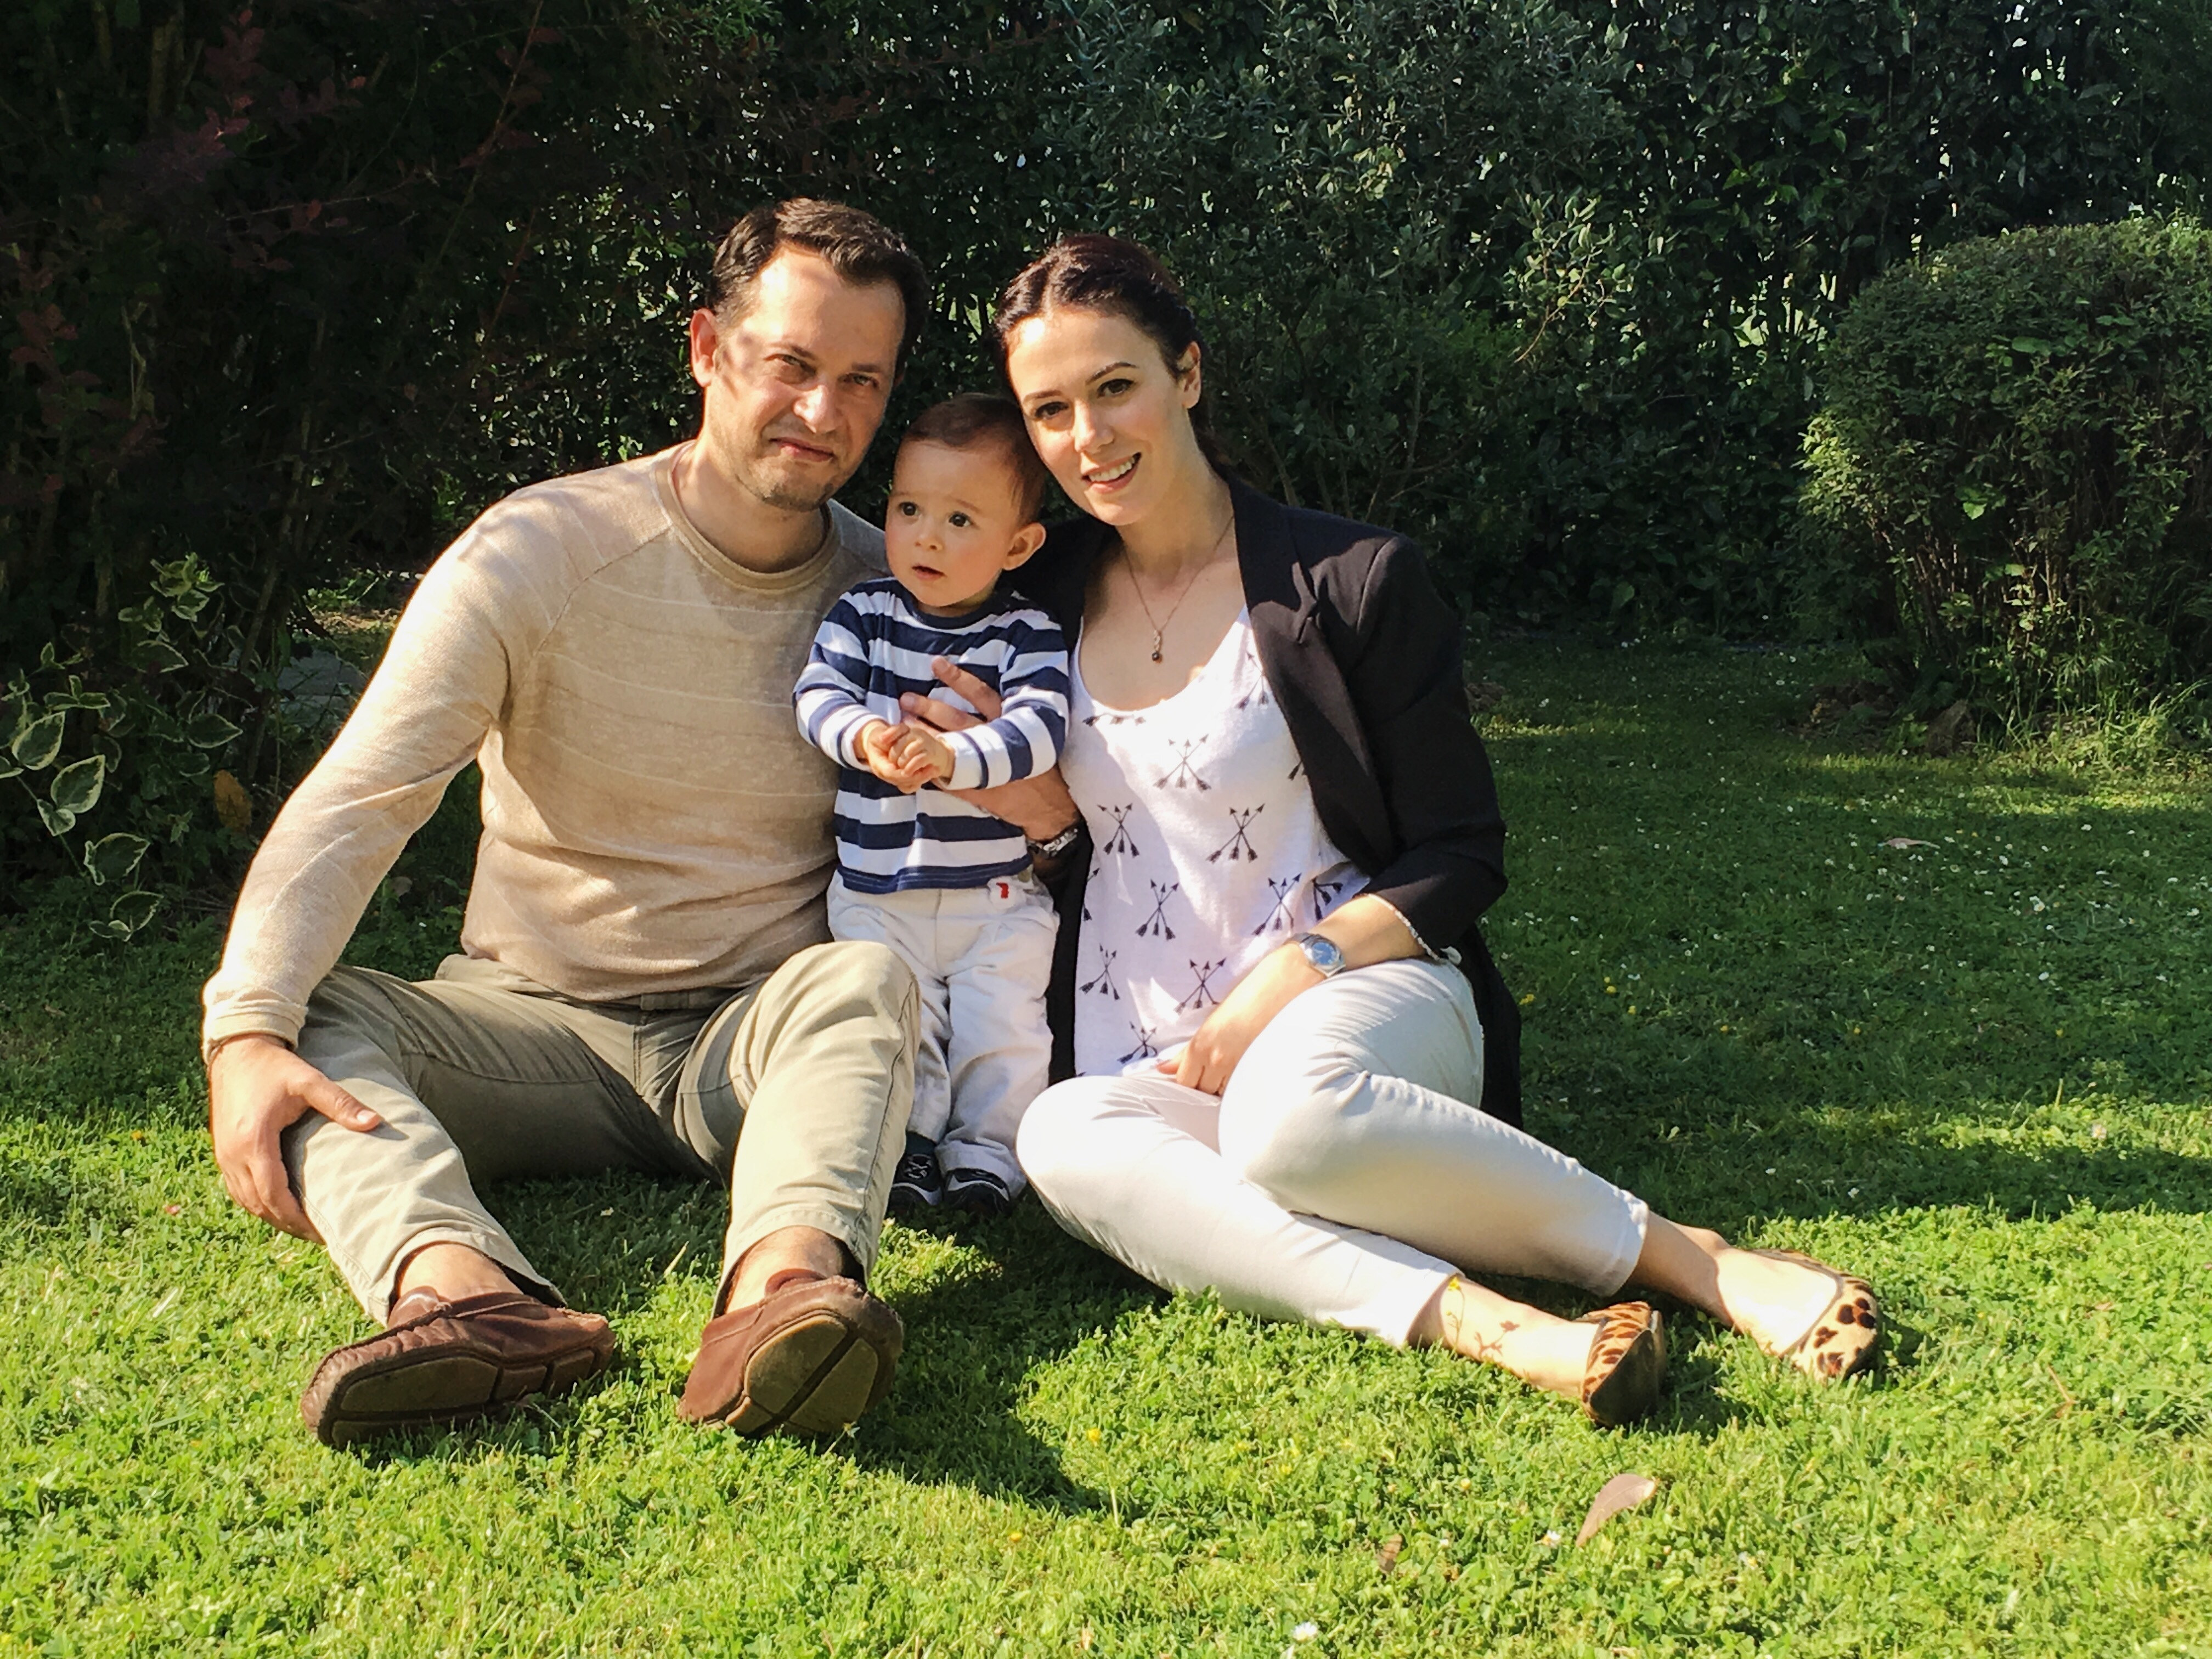
person, people, child, leisure, family, interaction